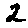
Label: 2